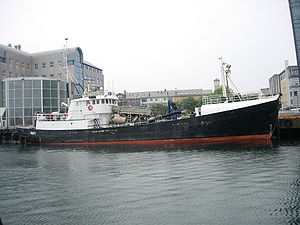
HNoMS Pol III
Pol III som Arnøytrans i 2006
HNoMS Pol III var i perioden 1926-1939 en norsk hvalfanger. I 1939 blev Pol III, i lighed med mange andre hvalfangere, brugt af Den Norske Marine som bevogtningsfartøj. Pol III blev historisk, da den under kommando af kaptajn Leif Welding-Olsen, opdagede den tyske invasionsflåde i Oslofjorden den 8. april 1940. Pol III fik hurtigt varslet Rauøy fort, noget som førte til at den tyske krydser Blücher blev sænket ved Oscarsborg. Efter 2. verdenskrig blev Pol III solgt og ombygget til fiskefartøjet Johan E. I 1978 var den blandt de ældre fiskebåde i fiskeflåden, men i stedet for at blive ophugget blev den i stedet solgt og brugt til transport af levende fisk. Båden er forsat i brug, og sejler i dag under navnet Arnøytrans.